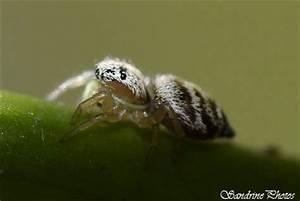
spider